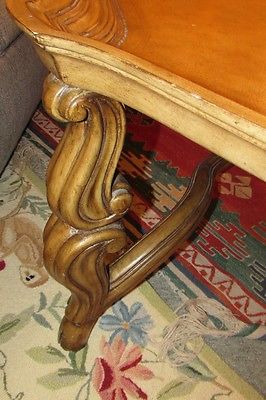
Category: table